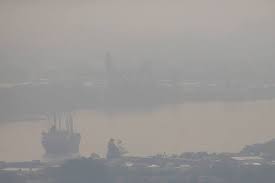
Weather: foggy or hazy